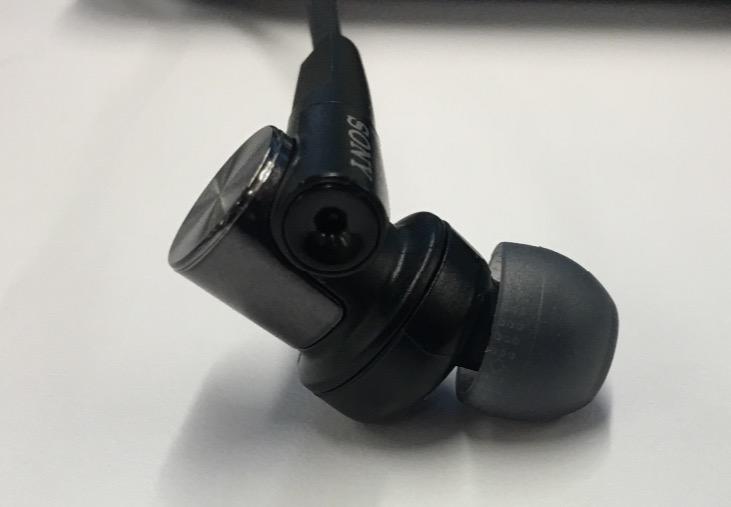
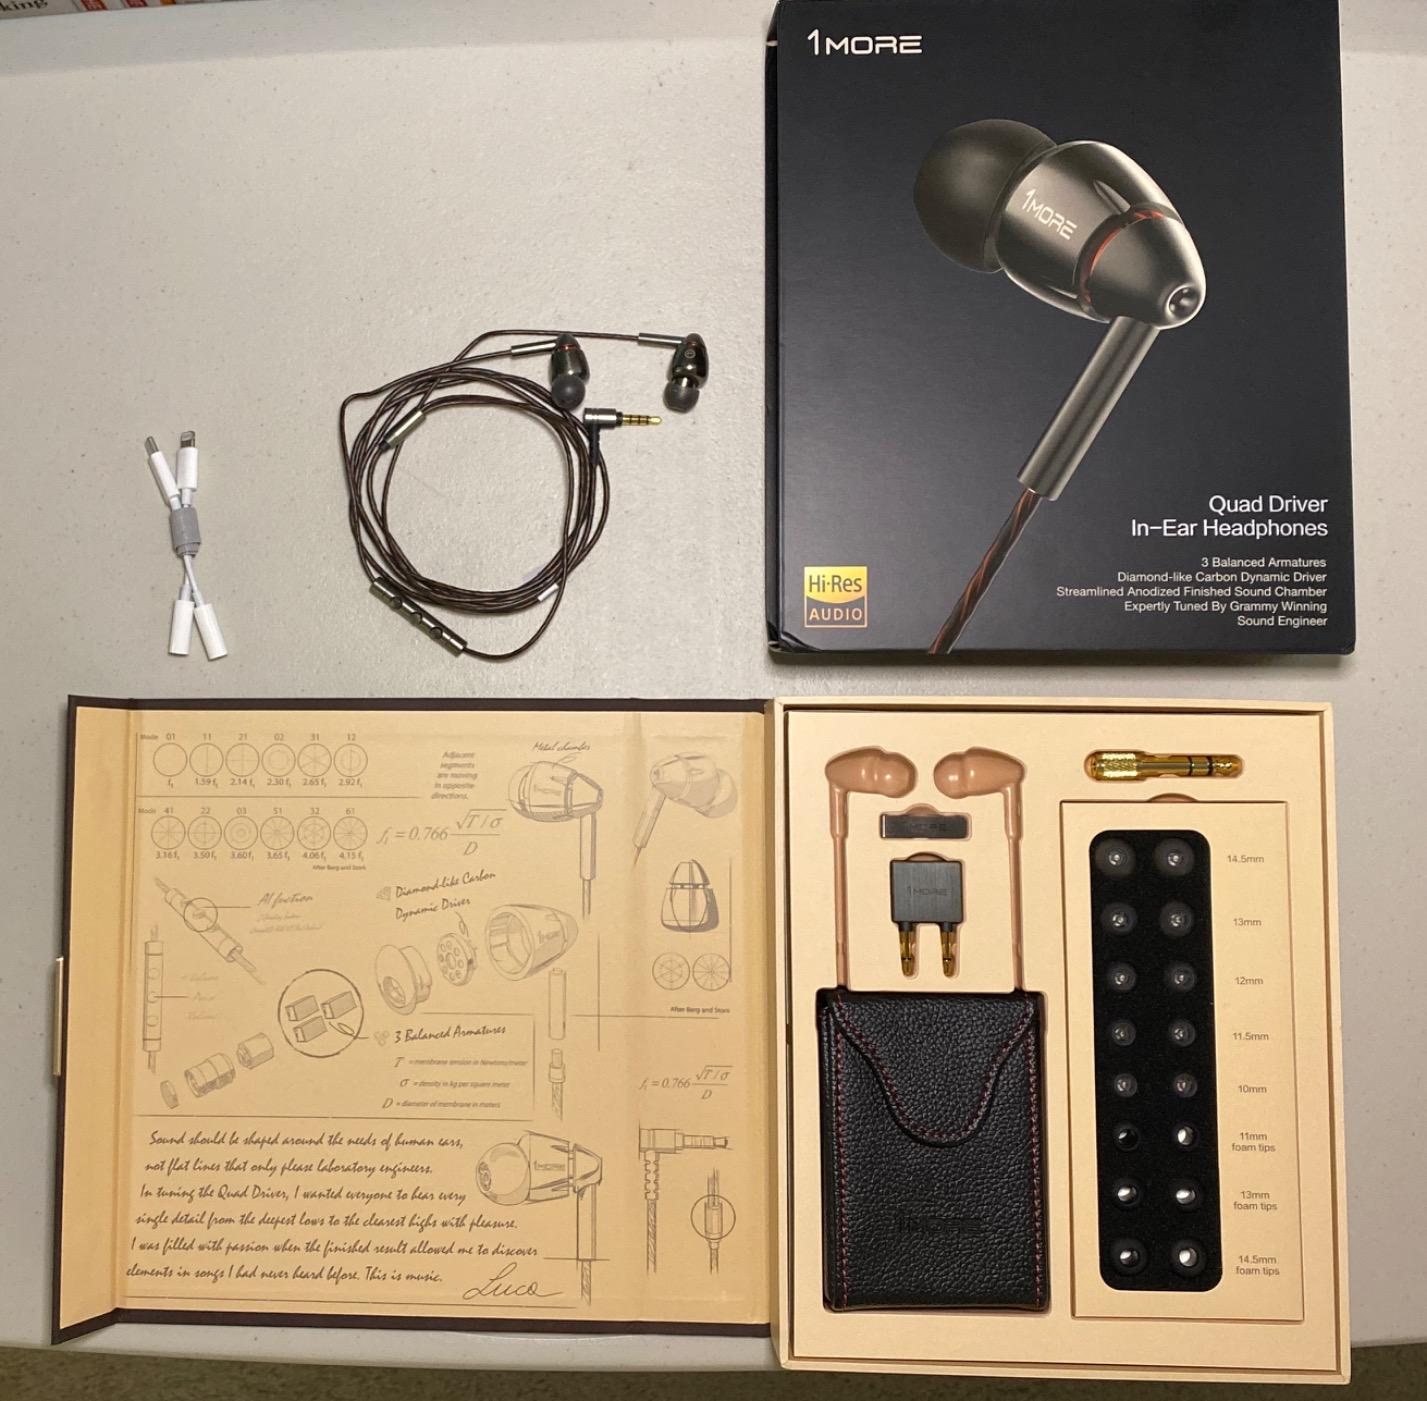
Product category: headphones
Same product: no